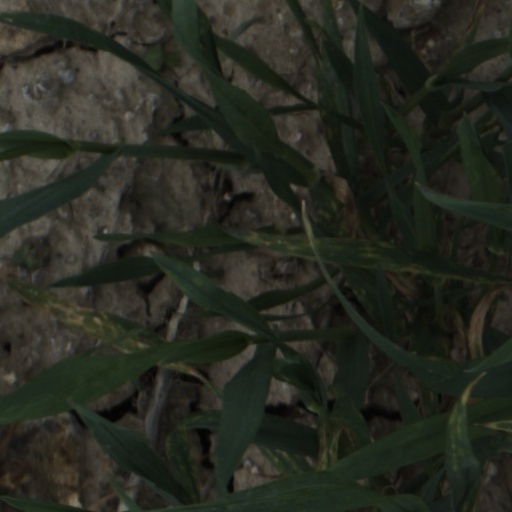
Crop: wheat